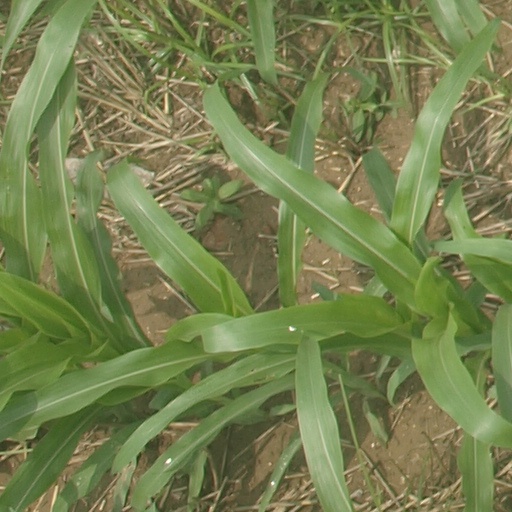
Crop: maize; corn